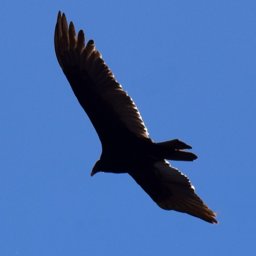
hawk on the wing 's point